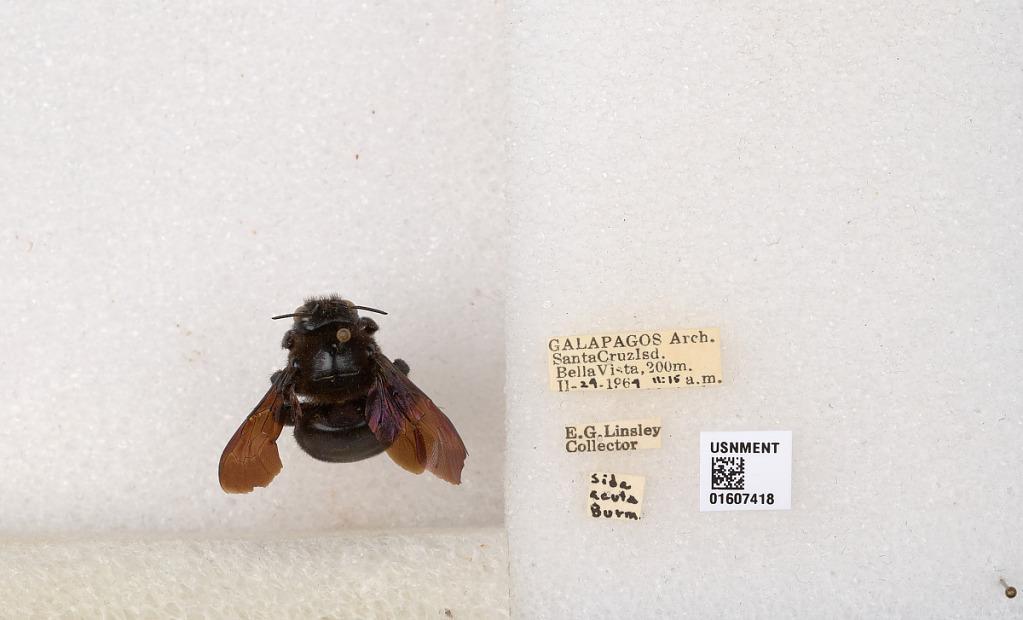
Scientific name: Xylocopa (Neoxylocopa) darwini Cockerell
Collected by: E. Linsley
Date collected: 1964-2-24
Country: Ecuador
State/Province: Galapagos
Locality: Santa Cruz Isd. Bella Vista
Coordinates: -0.706632, -90.3238